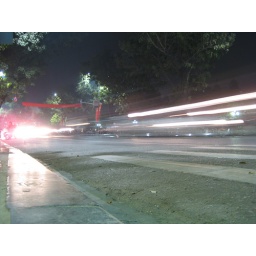
Traffic in Hanoi as you cross the street